Squalodon

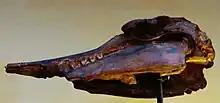
"S. bariensis" skull

The systematic placement of "Squalodon" within Odontoceti was long unclear. For a long time, it was thought to be close of the ancestry of modern dolphins and porpoise. Many of the fresh-water dolphins are differentiated phylogenetically very well, while the argument of some of the species has been going on for more than a century. The taxon is characterized during the Oligocene and Miocene in which heterodont teeth are standard amongst the family. Some modern features of the scapula, however, contradict with current phylogenetic relationships. Squalodontids were believed to be the last common ancestor of the odontocetes until 1984. Muizon came to the conclusion that rather than to any of the living species this family is closer related to the endangered species. Therefore, the ancestry of today's dolphins has little to do with the squalodontids.